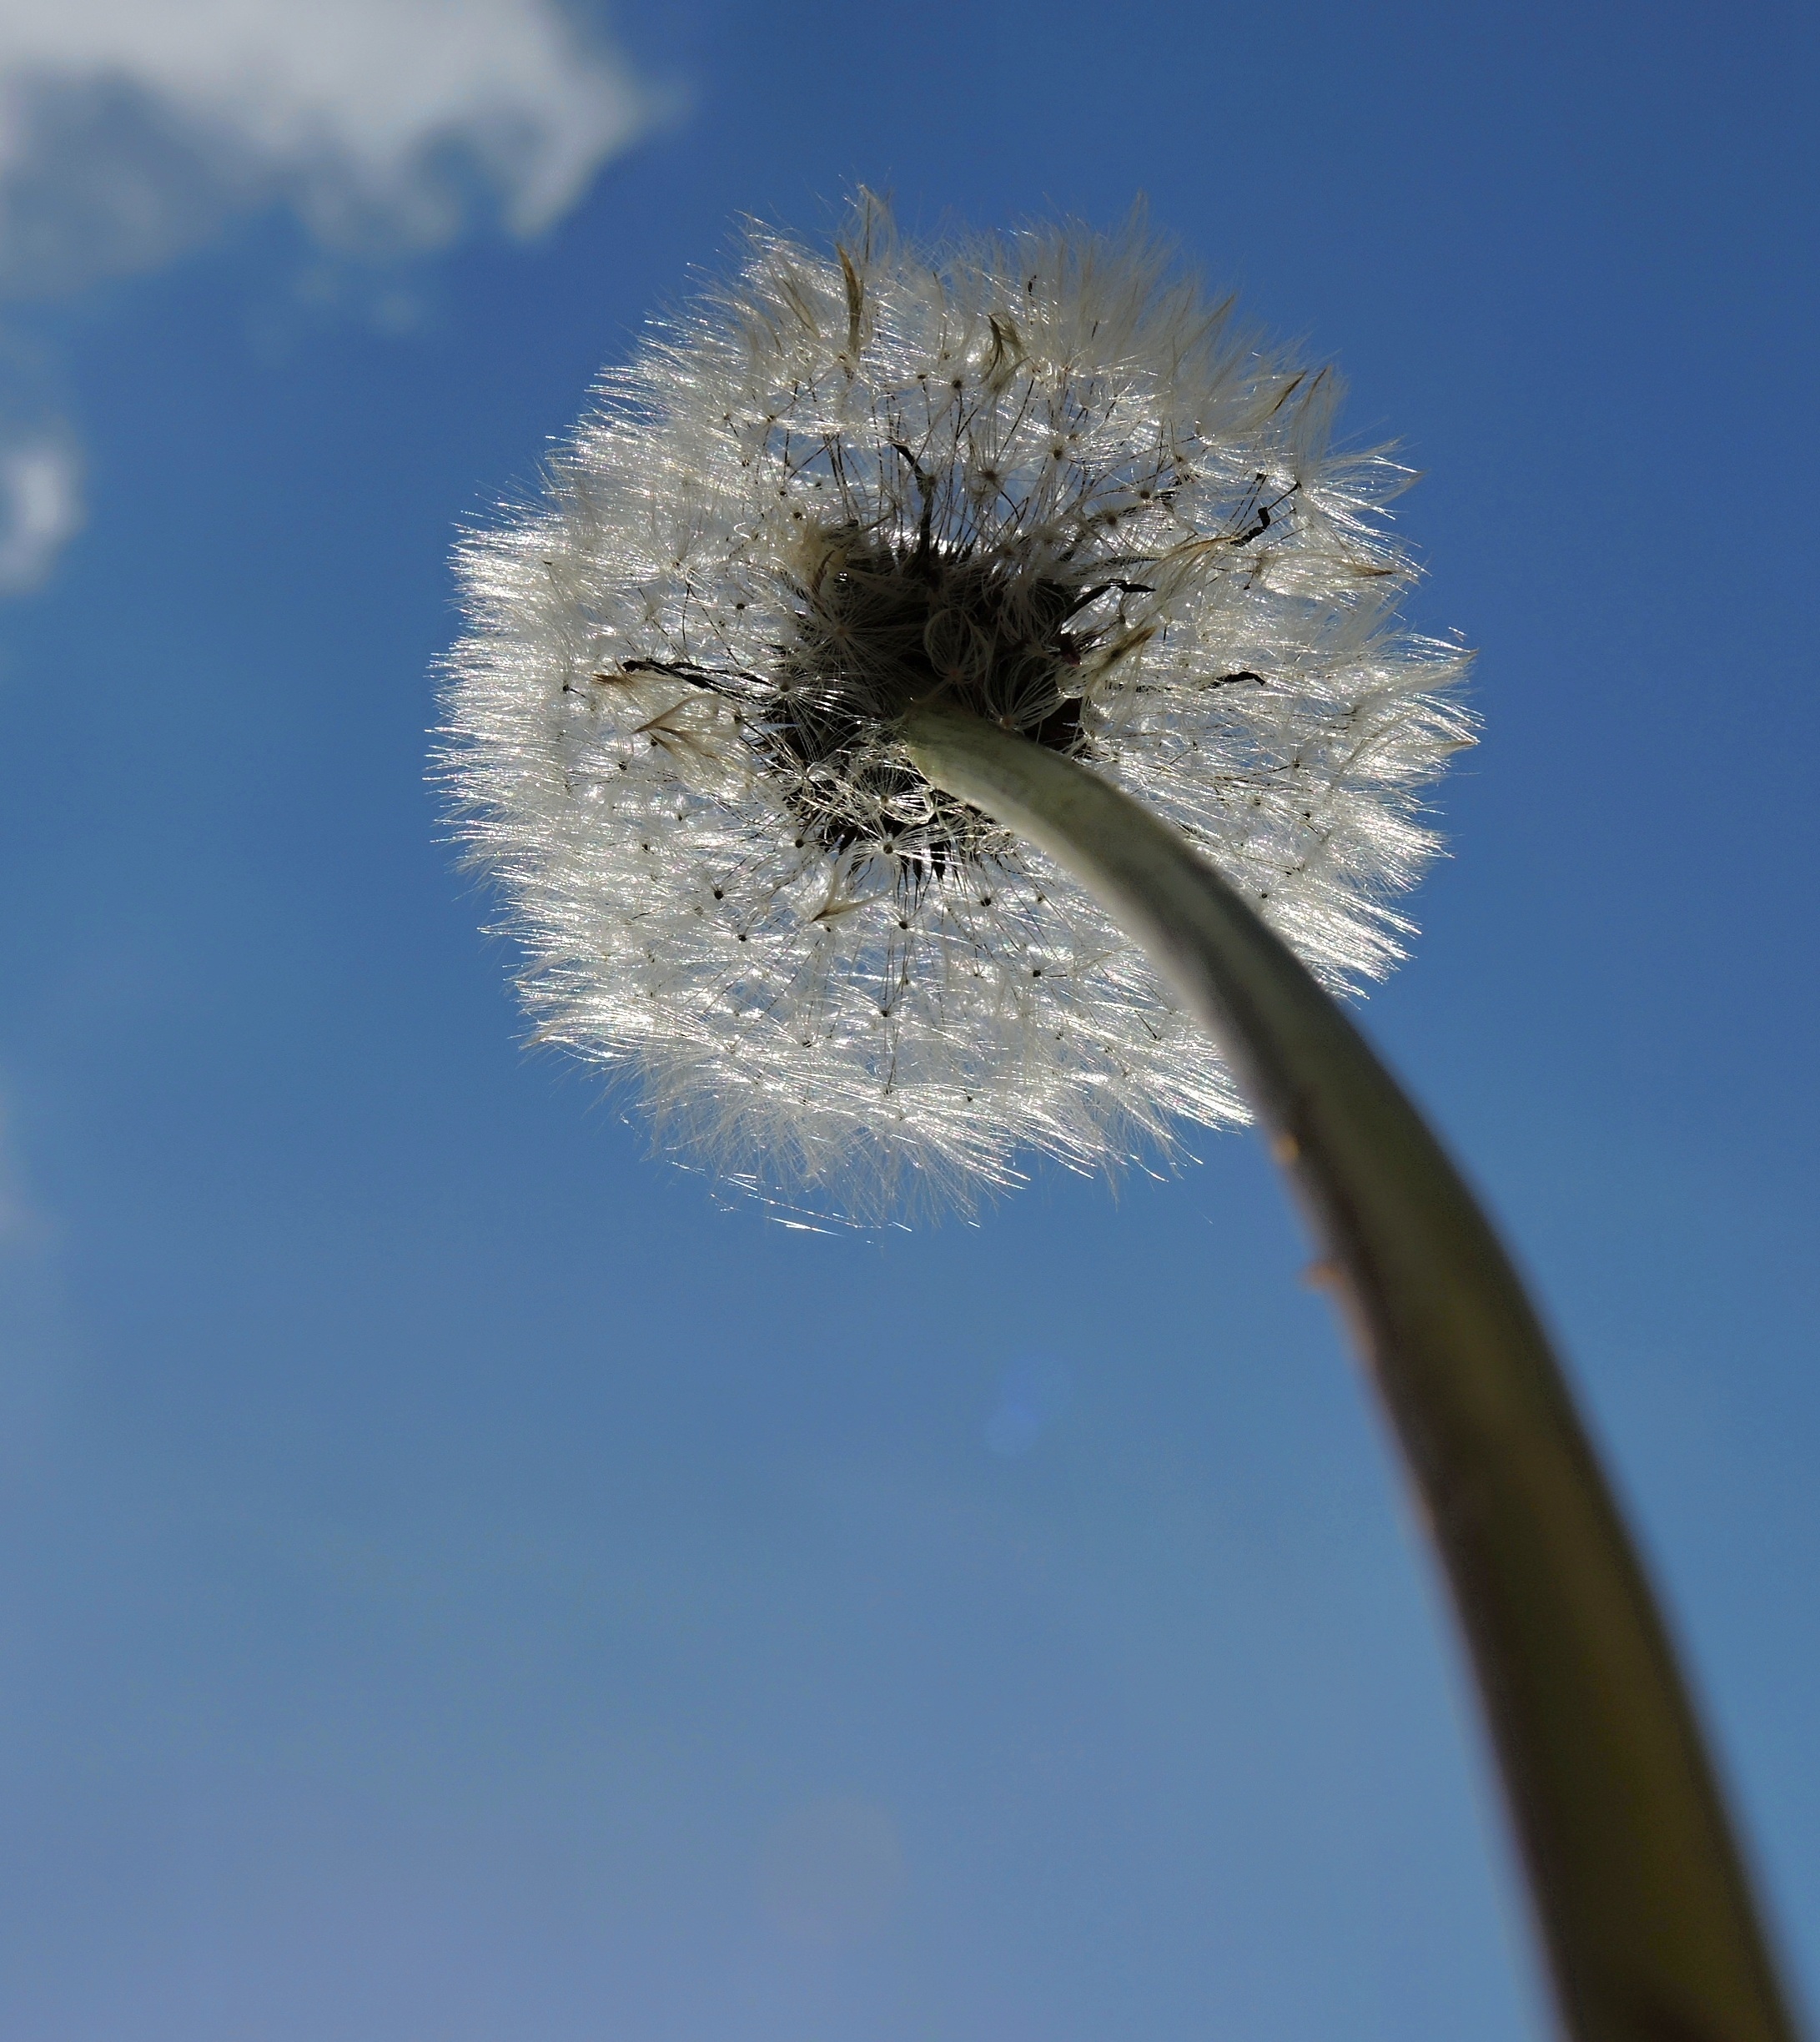
tree, nature, grass, branch, winter, cloud, plant, sky, dandelion, leaf, flower, frost, summer, reflection, heaven, blue, flora, close up, macro photography, flowering plant, daisy family, grass family, atmosphere of earth, plant stem, land plant, arecales